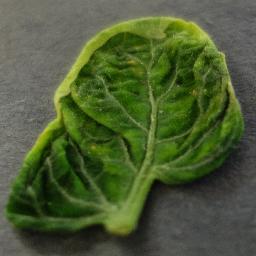
Label: Tomato___Tomato_Yellow_Leaf_Curl_Virus